Match

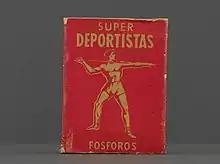
"Super Deportistas" matches from mid-20th century Mexico, part of the permanent collection of the Museo del Objeto del Objeto, in Mexico City

Those involved in the manufacture of the new phosphorus matches were afflicted with "phossy jaw" and other bone disorders, and there was enough white phosphorus in one pack to kill a person. Deaths and suicides from eating the heads of matches became frequent. The earliest report of phosphorus necrosis was made in 1845 by Lorinser in Vienna, and a New York surgeon published a pamphlet with notes on nine cases.